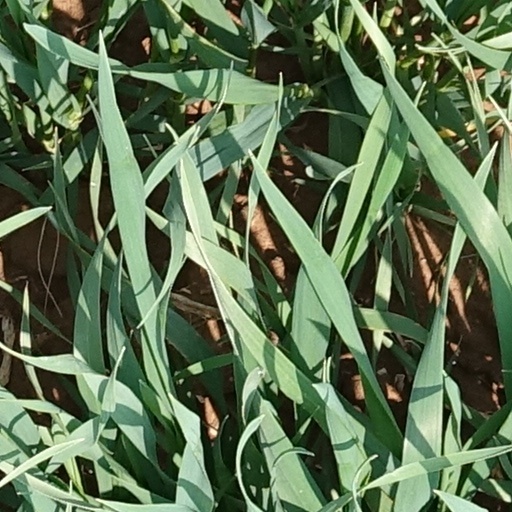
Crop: wheat